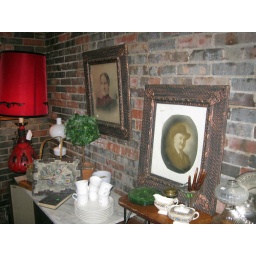
Photo portraits and red lamp at Willow Tree Antiques in Deland Illinois